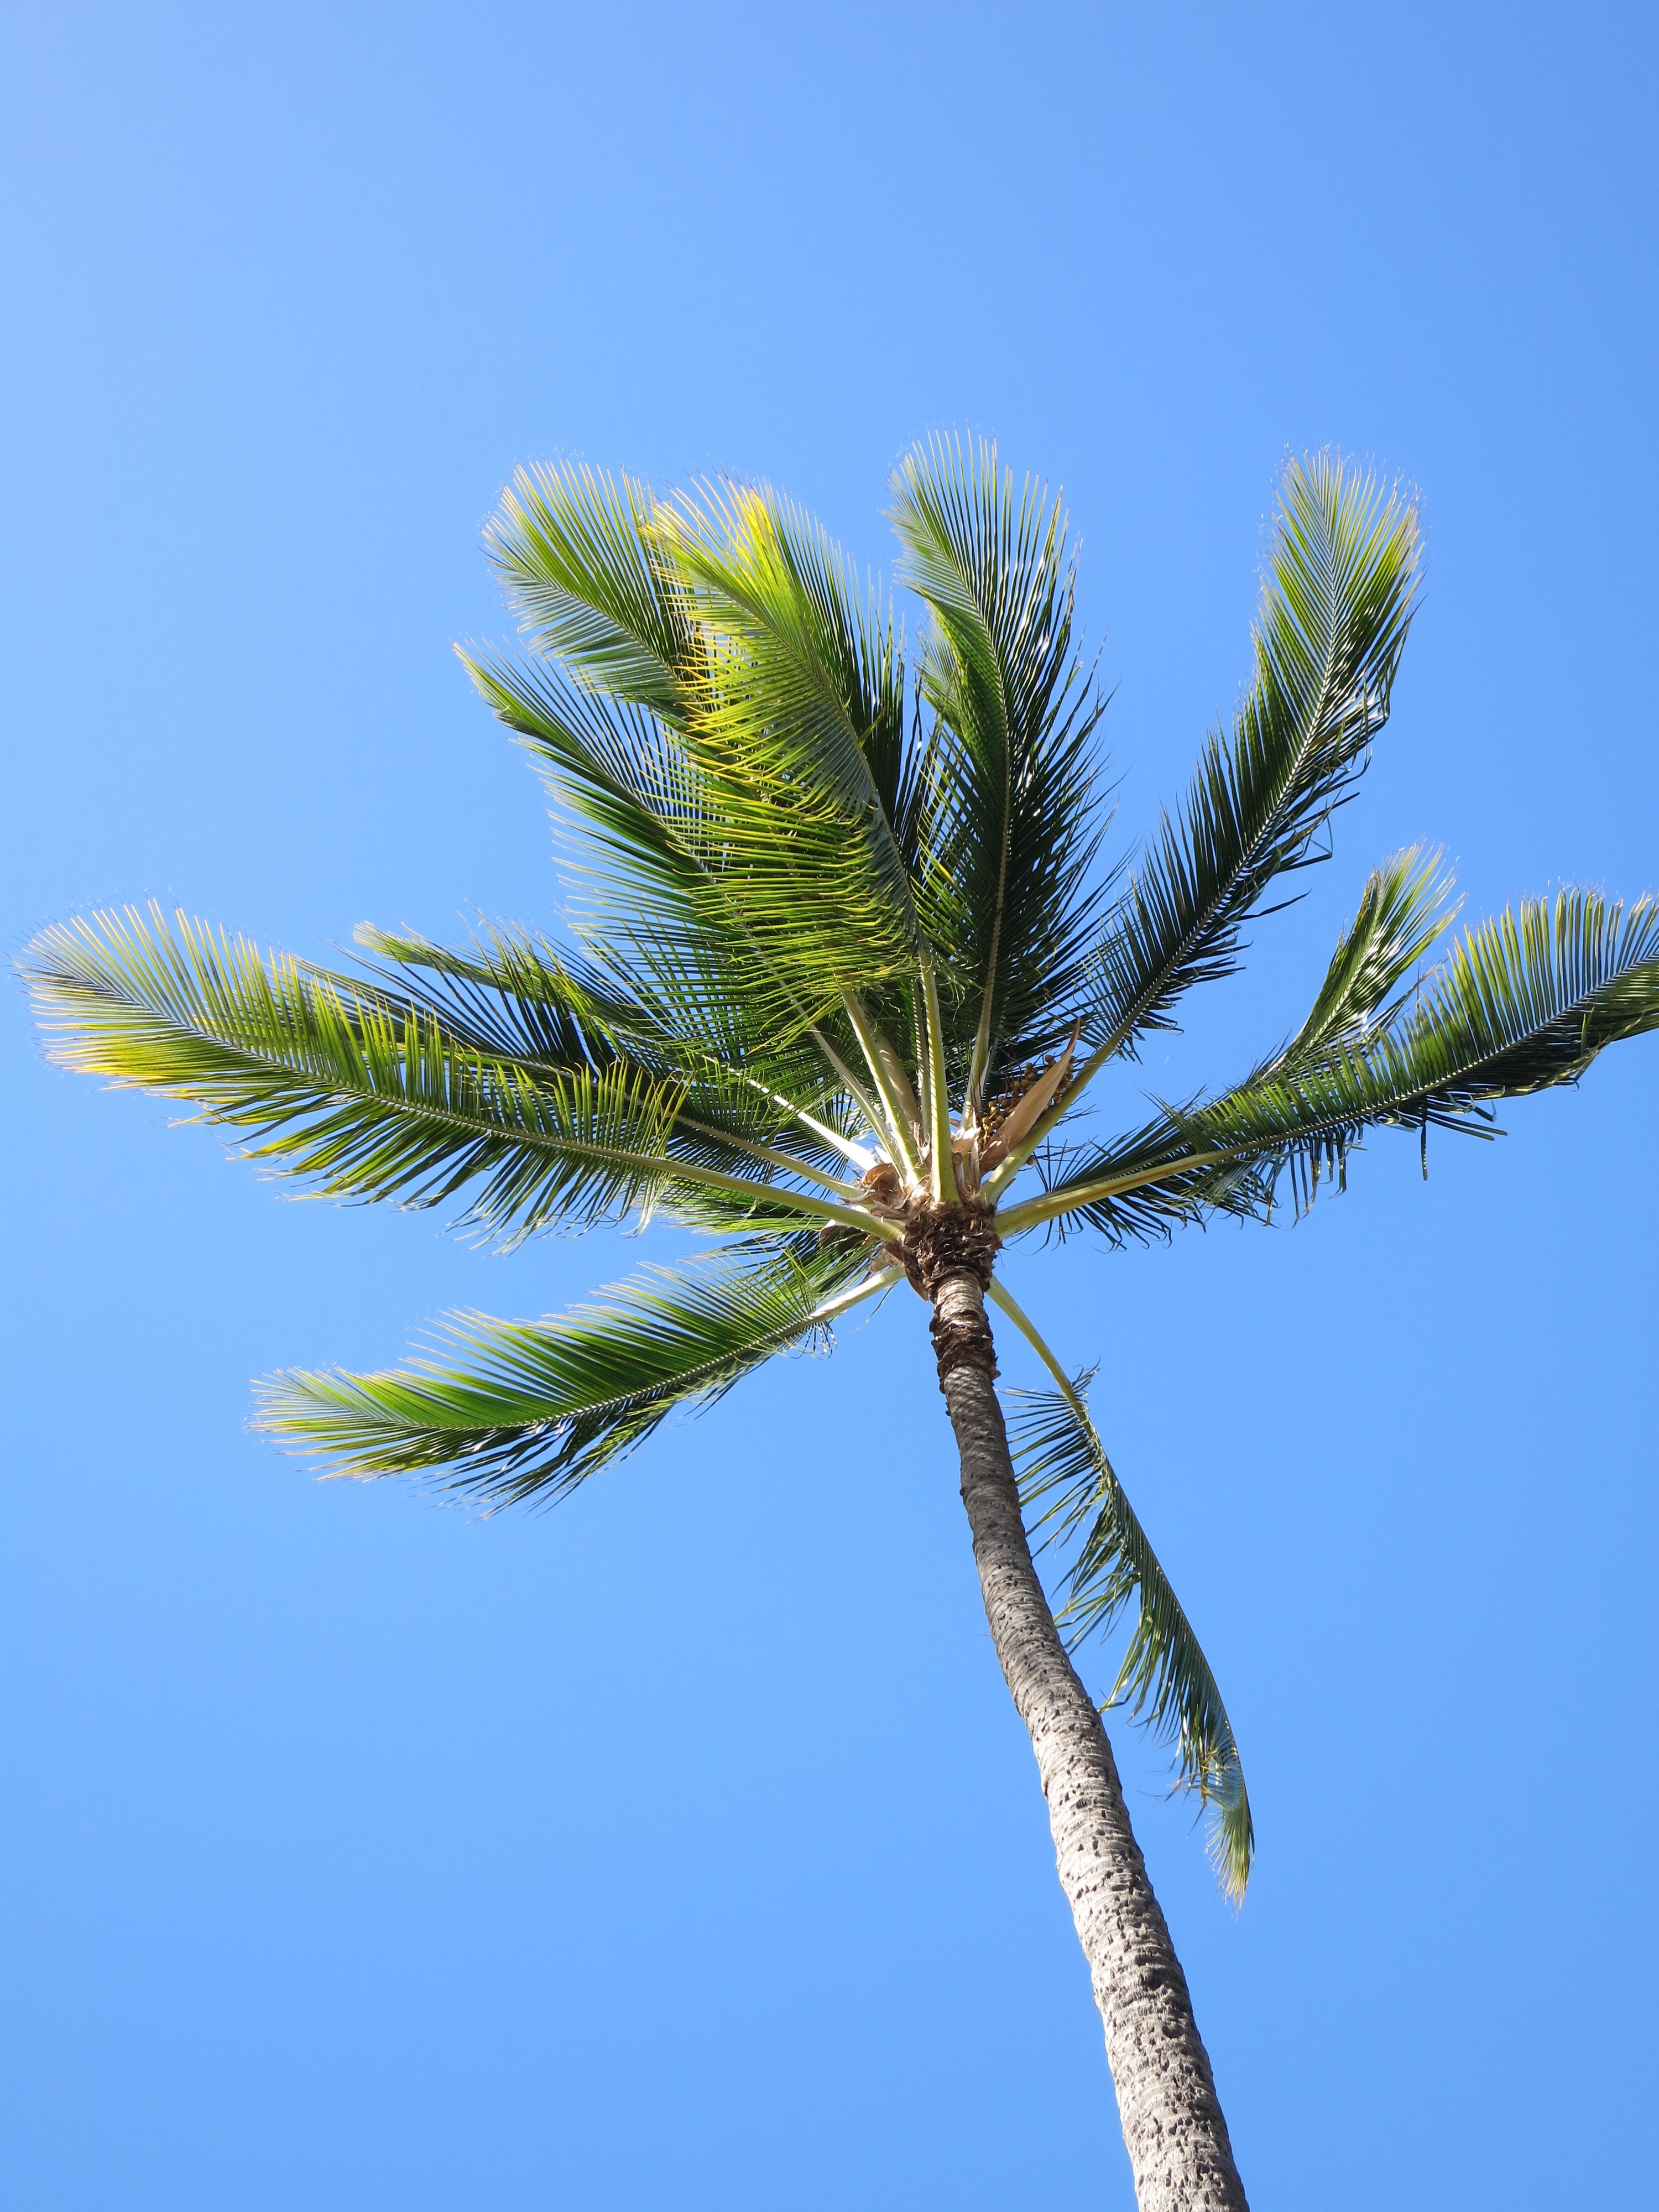
tree, nature, branch, plant, sky, leaf, flower, green, palm, botany, blue, flora, conifer, larch, flowering plant, grass family, plant stem, woody plant, land plant, arecales, palm family, borassus flabellifer